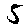
Label: 5